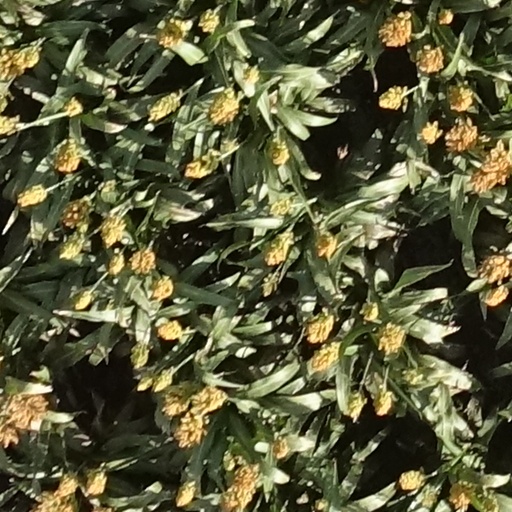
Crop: sorghum